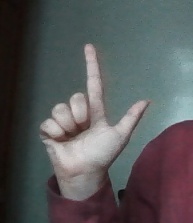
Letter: laam